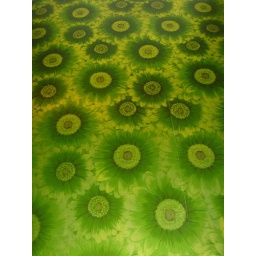
sunflowers. Toilet walls in Studio 78. Home of Fish TV